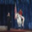
Label: horse